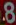
Number: 8